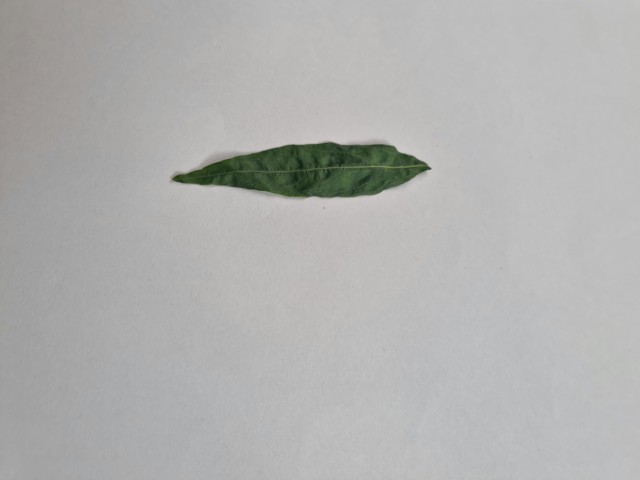
Plant: kalomegh